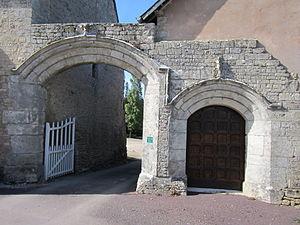
Manoir d'Urville-Bocage, Manche This building is indexed in the Base Mérimée, a database of architectural heritage maintained by the French Ministry of Culture,
Cet article recense de manière non exhaustive les châteaux, maisons fortes, mottes castrales, manoirs, situés dans le département français de la Manche en région Normandie. Il est fait état des inscriptions et classements au titre des monuments historiques.
Urville est une commune française, située dans le département de la Manche en région Normandie.